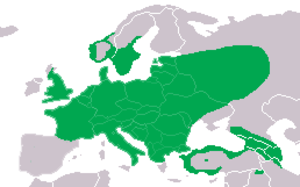
Le Pic vert, aussi connu sous le nom Pivert, est une espèce d'oiseaux appartenant à la famille des Picidae.